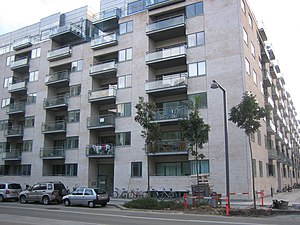
Ny Tøjhusgrunden / Nuværende bygninger / Admiralens Gaard
Admiralens Gaard på Ny Tøjhusgrunden.
Ny Tøjhusgrunden ligger på Islands Brygge på den nordvestlige side af Amager sydvest for Christianshavn. Grunden afgrænses af vejene Amager Boulevard, Artillerivej, Myggenæsgade/Klaksvigsgade og Thorshavnsgade. Langs den sydlige del løb tidligere Amagerbanen. På grunden havde forsvaret tidligere til huse, men siden 1998 er der sket en omfattende nybygning, så hele grunden nu er bebygget med boliger og erhverv.